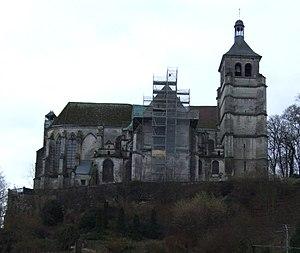
Eglise Saint-Pierre, Tonnerre, Yonne, Bourgogne, FRANCE
L'église Saint-Pierre est une église catholique située à Tonnerre, en France.